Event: Nepal Earthquake
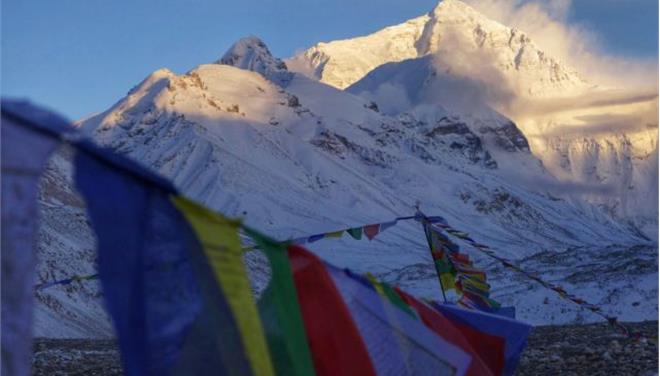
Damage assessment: no_damage